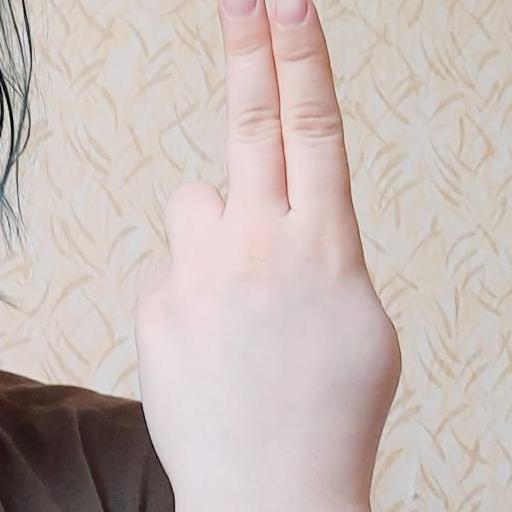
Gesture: two_up_inverted